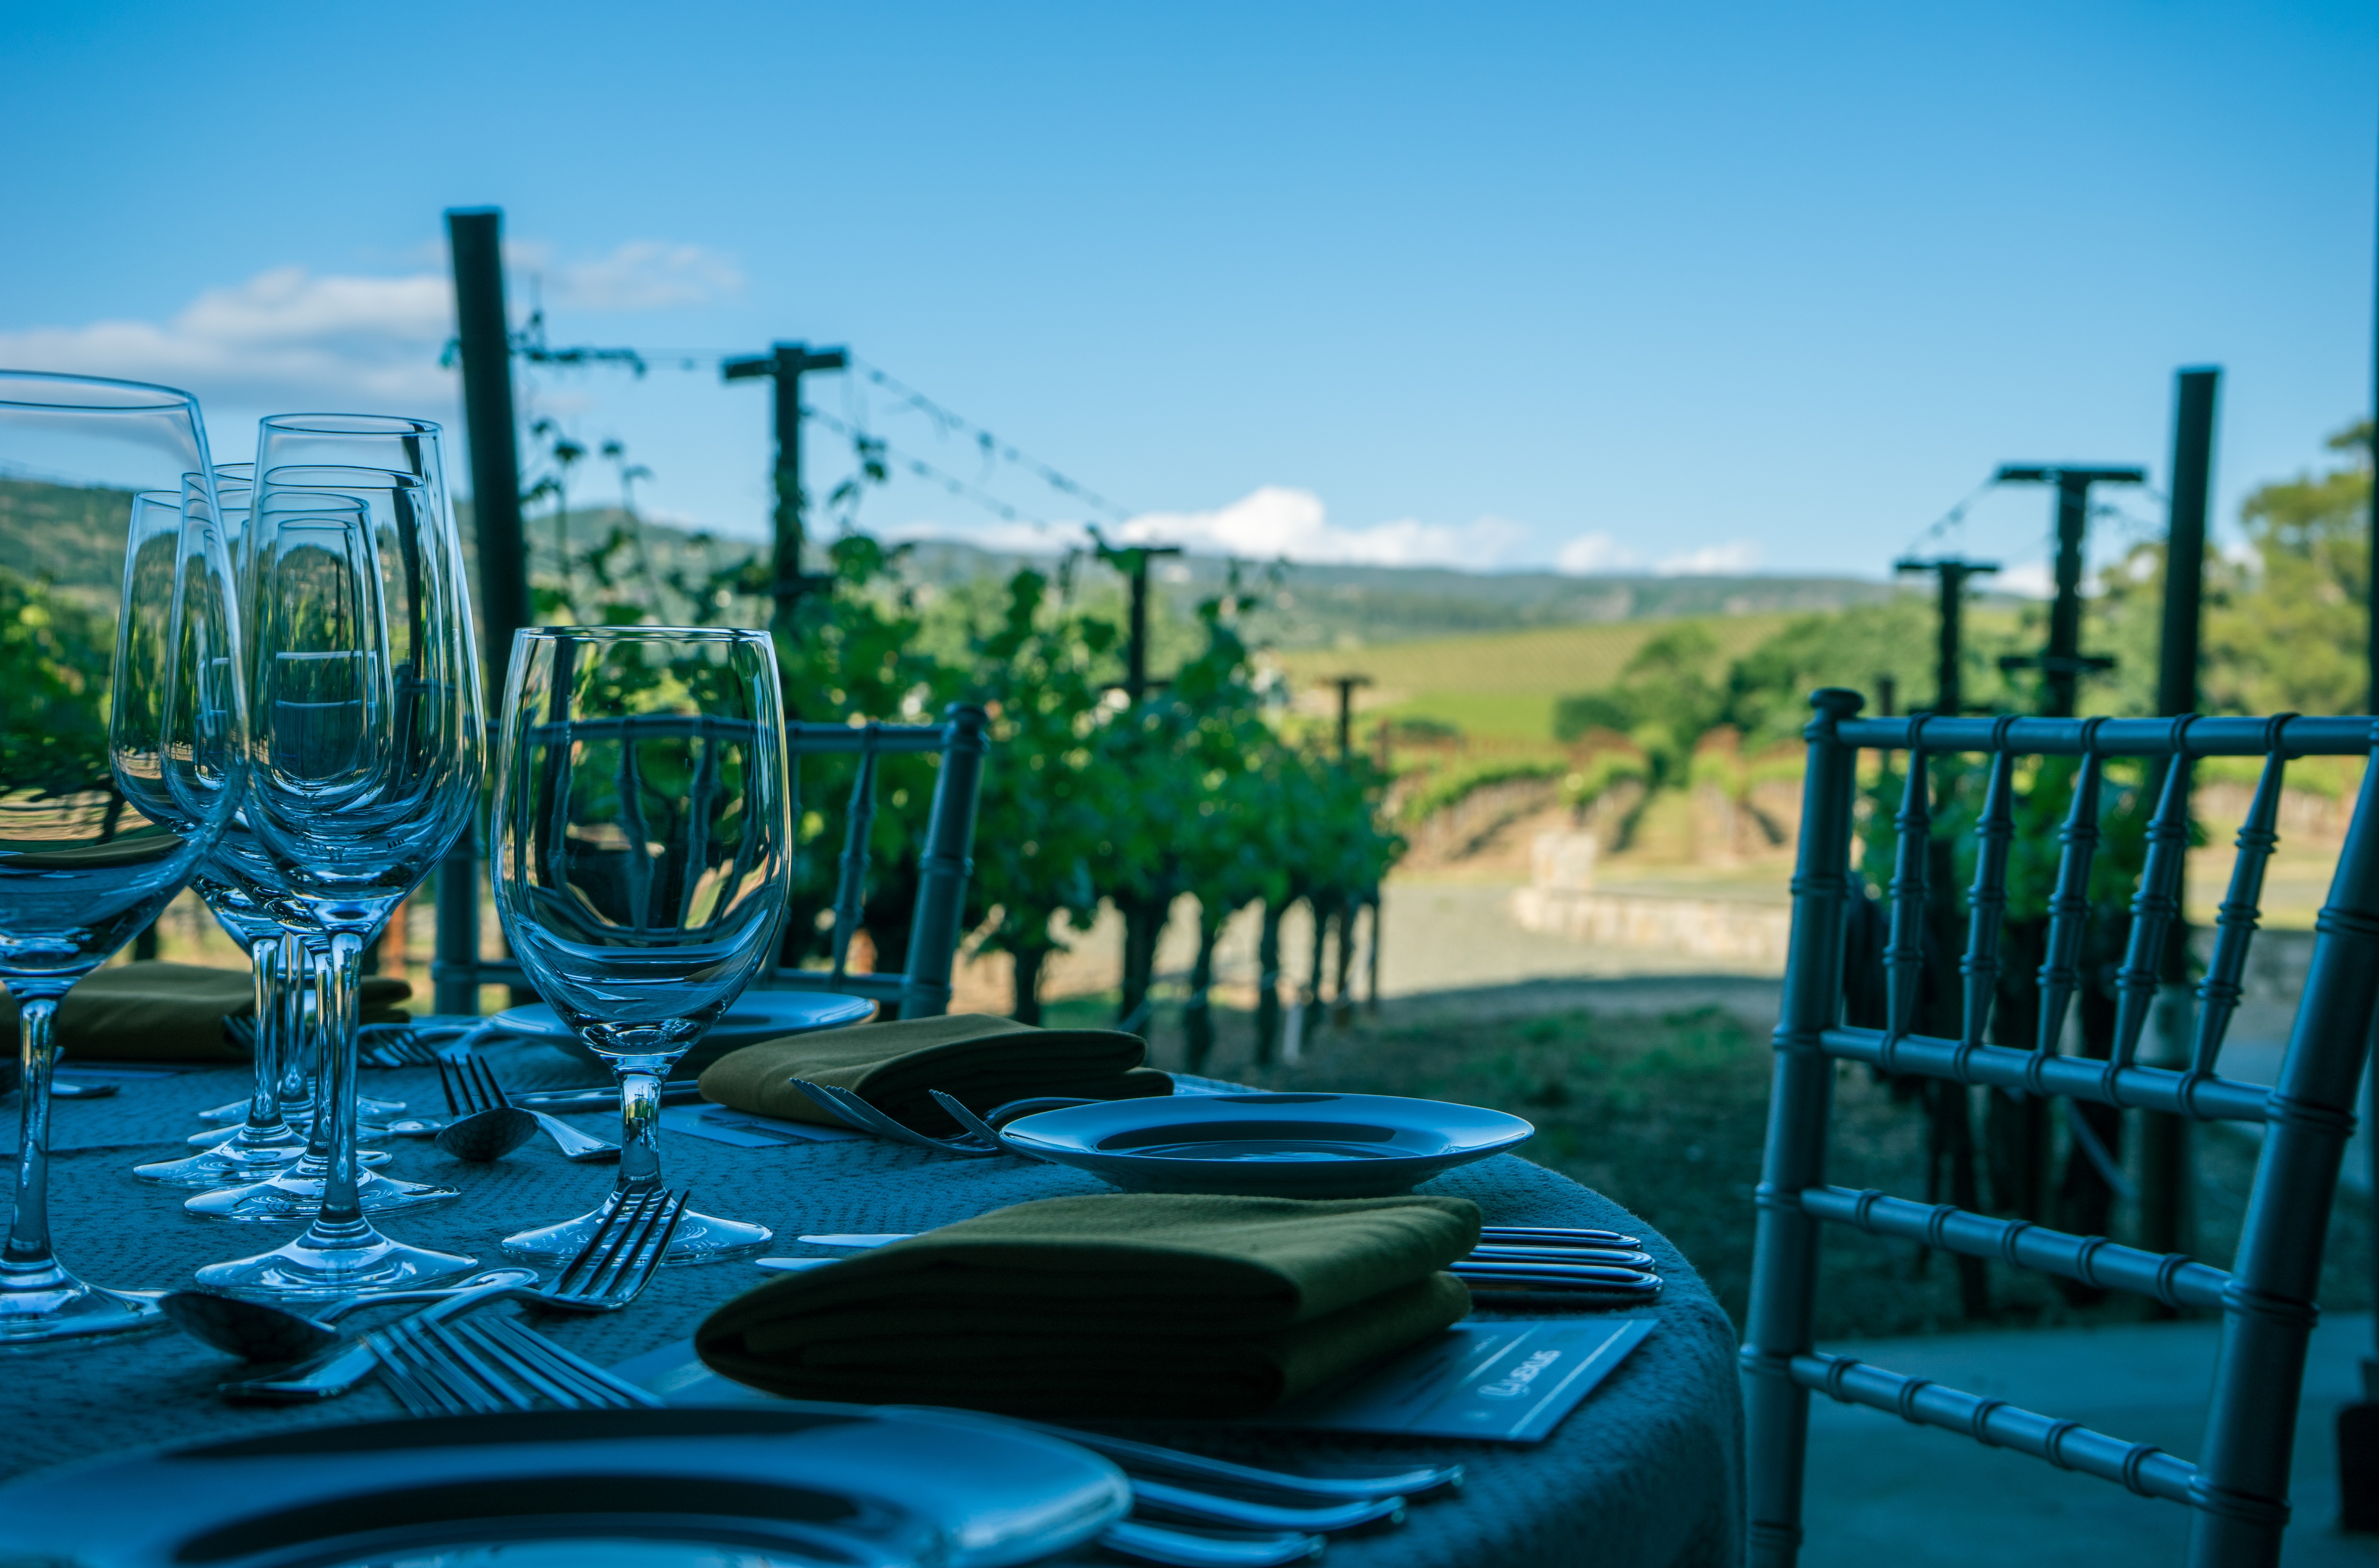
water, vine, vineyard, wine, scenic, backyard, romantic, blue, tourism, california, grapevine, dining, dinner, estate, winery, napa, tasting, sonoma, napa valley